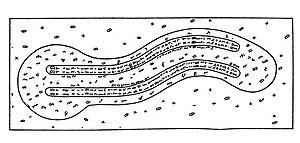
Nikolaï Konstantinovitch Koltsov est un biologiste russe puis soviétique et un pionnier de la génétique moderne. Parmi ses étudiants figuraient Nikolaï Timofeïev-Ressovski, Vladimir Pavlovitch Efroïmson et Nikolaï Doubinine. Il est un des premiers à avoir proposé l'existence de l'acide désoxyribonucléique.